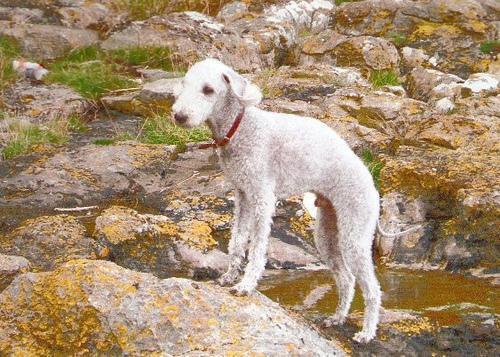
Bedlington_terrier